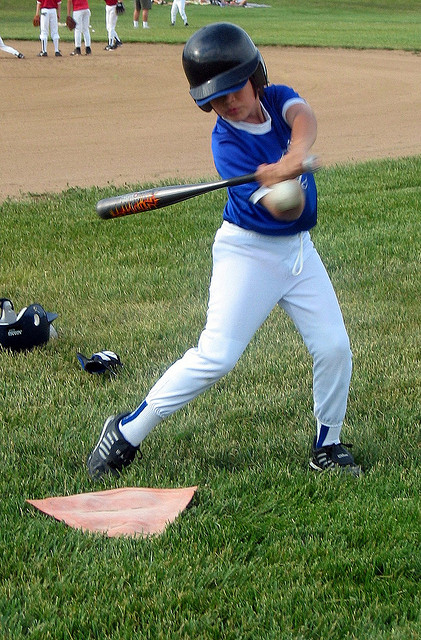
đứa trẻ đang chơi bóng chày trên cỏ